Ahmose Inhapy

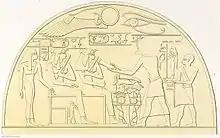
Ahmose Henuttamehu and another royal lady, possibly Ahmose Inhapi

Ahmose-Inhapy or Ahmose-Inhapi (referred to as Anhapou by Maspero) was a princess and queen of the late 17th Dynasty and early 18th Dynasty.